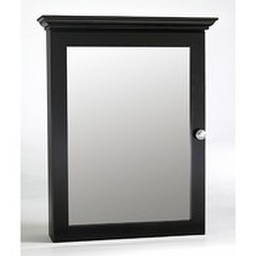
20,5&amp;quot; W, black finish. Brand new in box